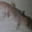
Label: lizard